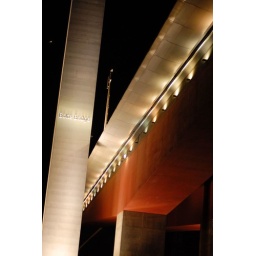
Bolte bridge shot from a boat as we sailed under it.